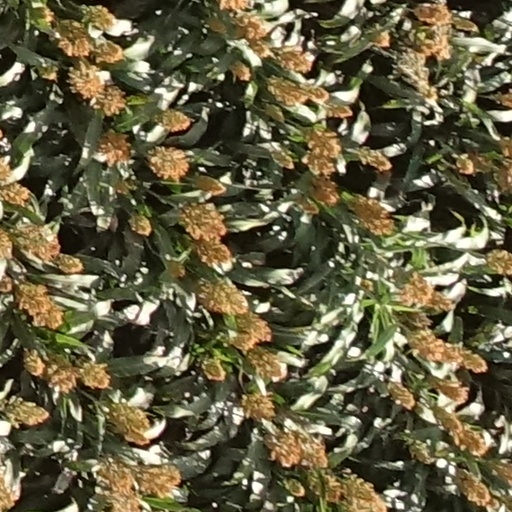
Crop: sorghum